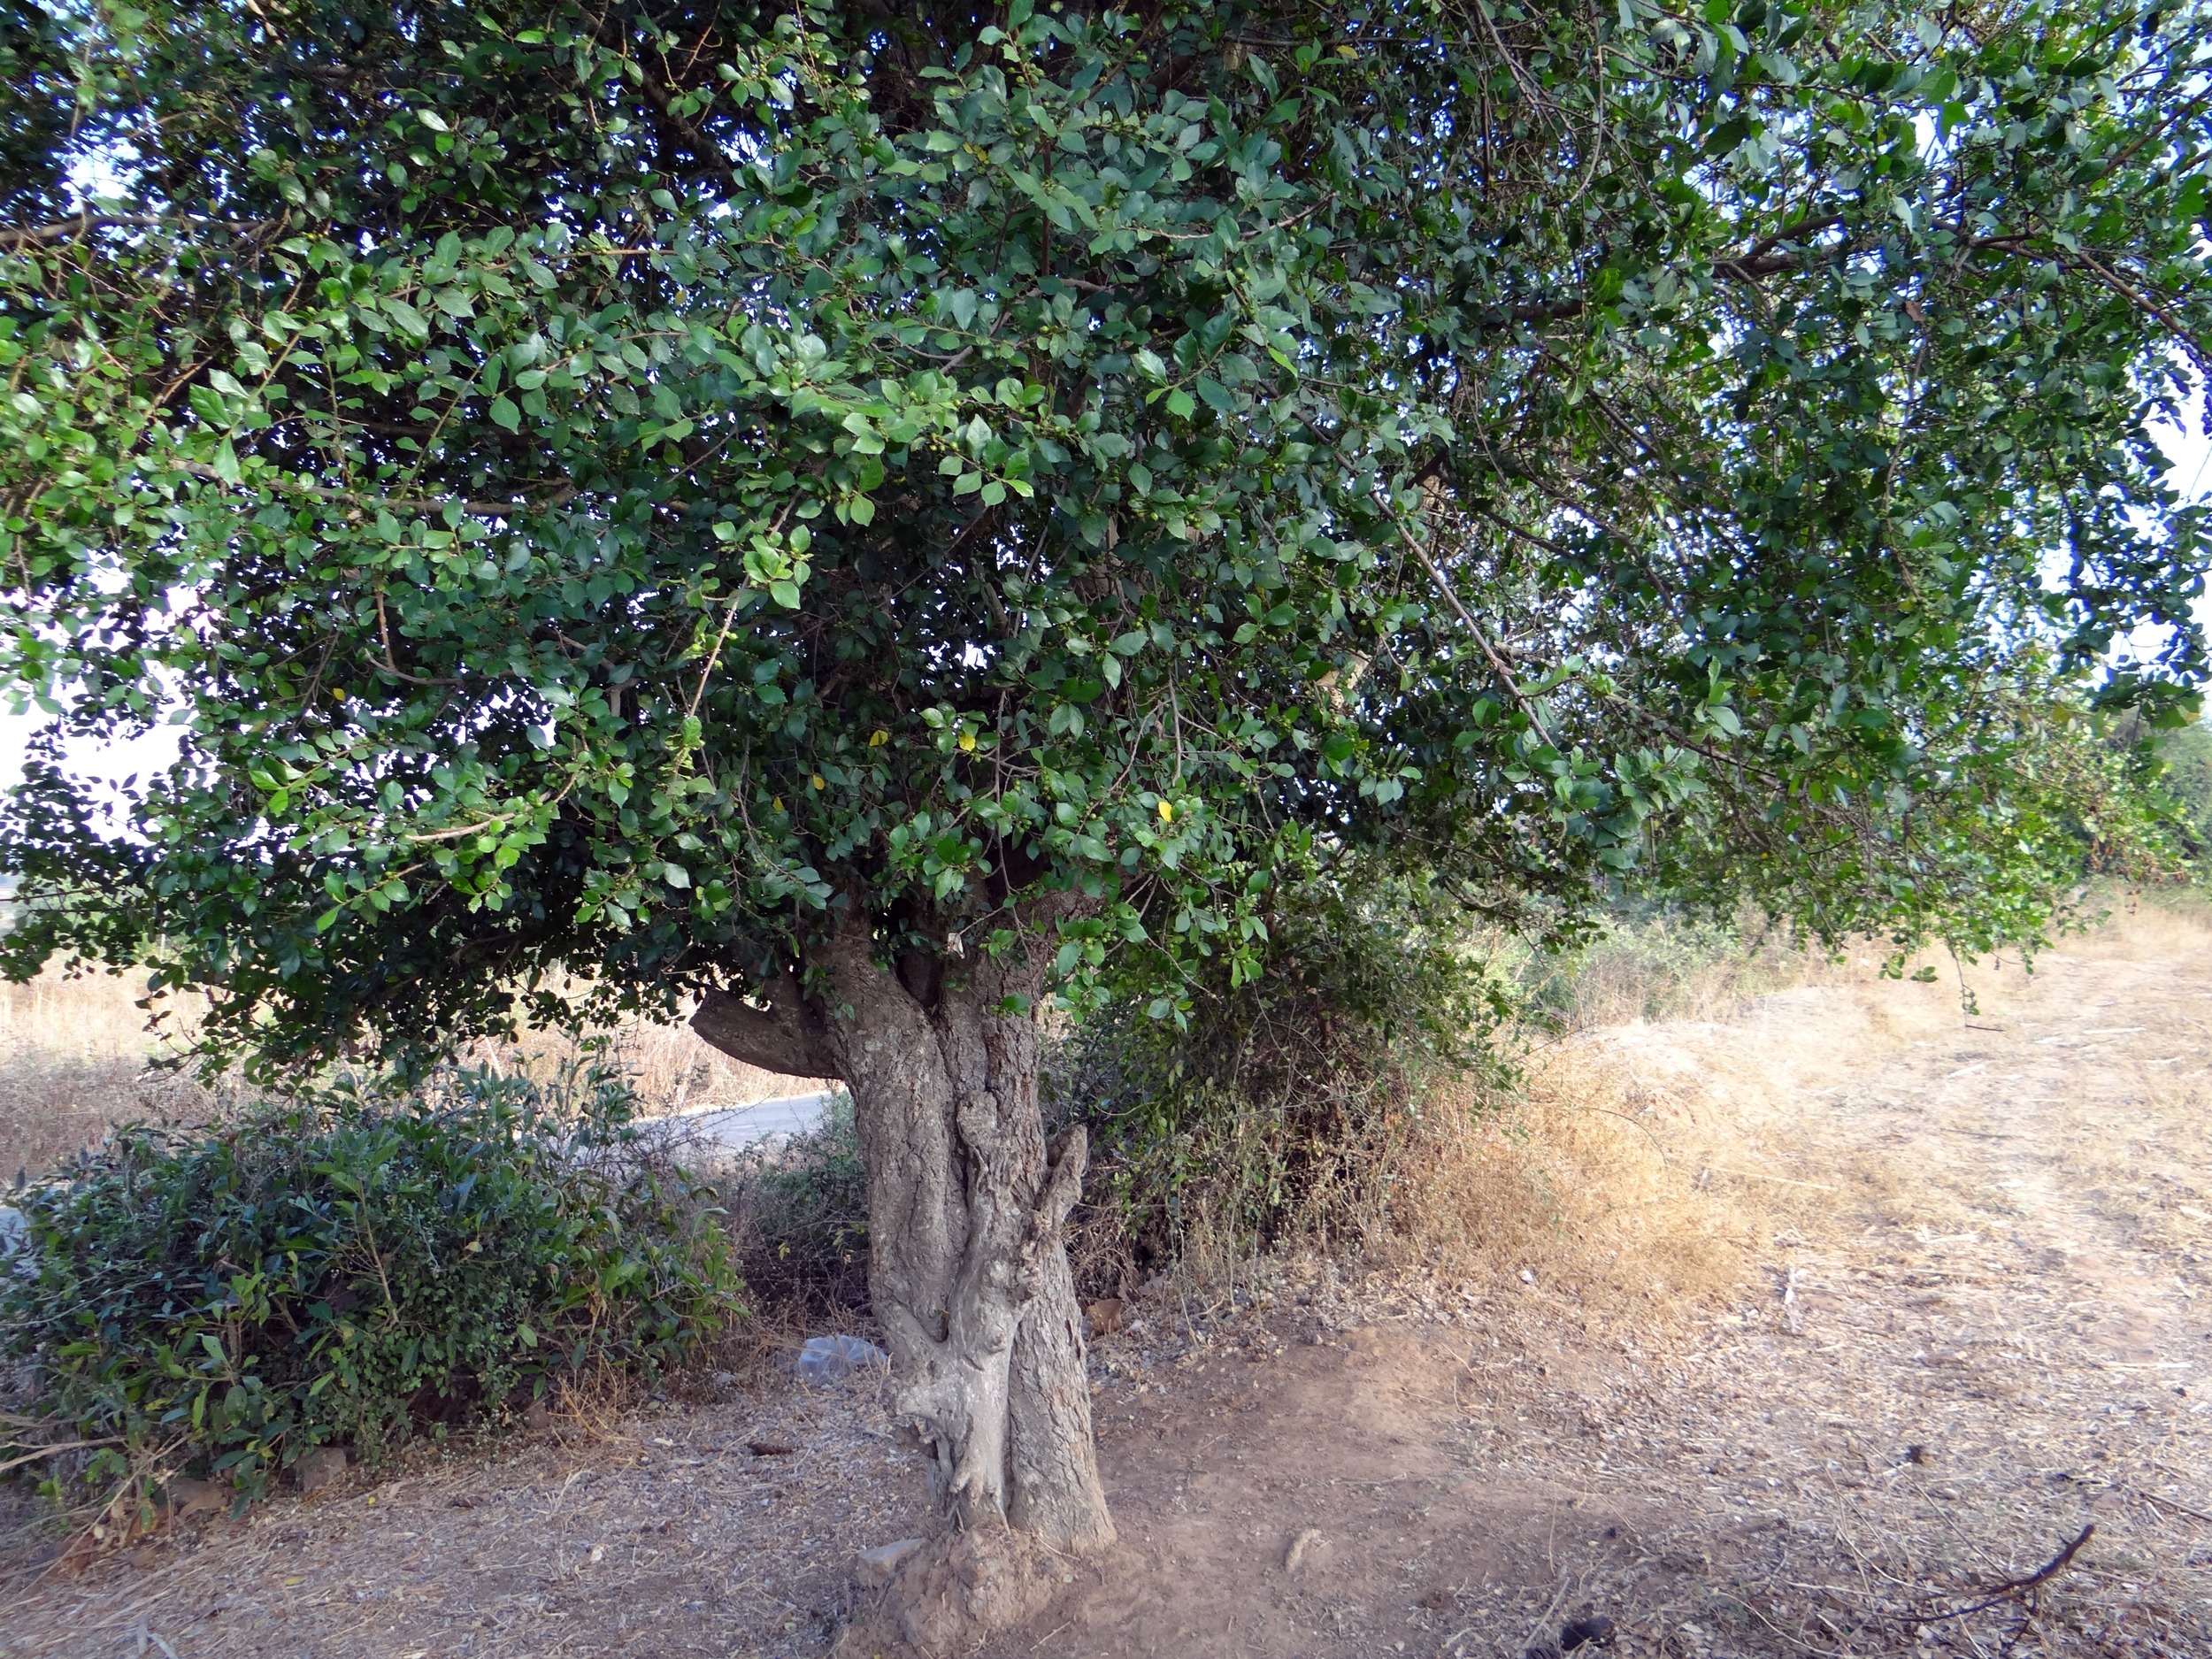
tree, nature, plant, fruit, flower, trunk, environment, food, produce, agriculture, leaves, outdoors, shrub, branches, plantation, india, organic, flowering plant, woody plant, land plant, toothbrush tree, sandpaper tree, streblus asper, hulikatti